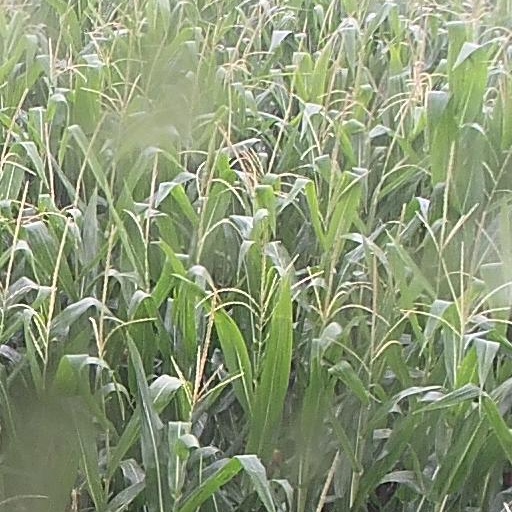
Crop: maize; corn